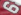
Number: 6